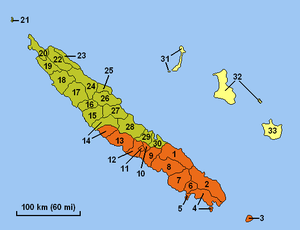
Le Gecko marbré ou Oedodera marmorata, unique représentant du genre Oedodera, est une espèce de geckos de la famille des Diplodactylidae, endémique de la Nouvelle-Calédonie. Depuis 2010, elle est considérée en tant qu'espèce en danger critique d'extinction car elle est menacée par la destruction de son habitat due à l'expansion de l'industrie minière.
Le Gecko rayé de Poum ou Dierogekko poumensis est une espèce de gecko de la famille des Diplodactylidae, endémique de Nouvelle-Calédonie. C'est une espèce classée dans la catégorie En danger critique d'extinction depuis 2010.
Cette page recense les 33 communes de la Nouvelle-Calédonie au 1ᵉʳ janvier 2020.
La province Sud est une des trois provinces qui constituent la Nouvelle-Calédonie. Elle correspond à la partie sud-est de la Grande Terre et à l'île des Pins. Son chef-lieu est Nouméa qui est aussi le chef-lieu de la Nouvelle-Calédonie. Sa présidente est Sonia Backès.
La Nouvelle-Calédonie est découpée en trois collectivités, appelées provinces : la Province Sud, la Province Nord et la Province des îles Loyauté. Sur le plan légal, ces provinces sont à la fois des subdivisions administratives de la Nouvelle-Calédonie et des collectivités territoriales de la République française avec une administration propre. Chaque province dispose d'une assemblée de province élue qui détient le pouvoir législatif et d'un président qui détient le pouvoir exécutif. Statutairement, elles exercent toutes les compétences qui ne relèvent ni de l'État ni de la Nouvelle-Calédonie. Le président de chaque province a également un pouvoir de contrôle sur le Congrès de la Nouvelle-Calédonie, il peut demander une deuxième lecture de toute loi votée ainsi que saisir le Conseil constitutionnel de la République française. Chaque province regroupe plusieurs communes. On dénombre 33 communes actuellement.